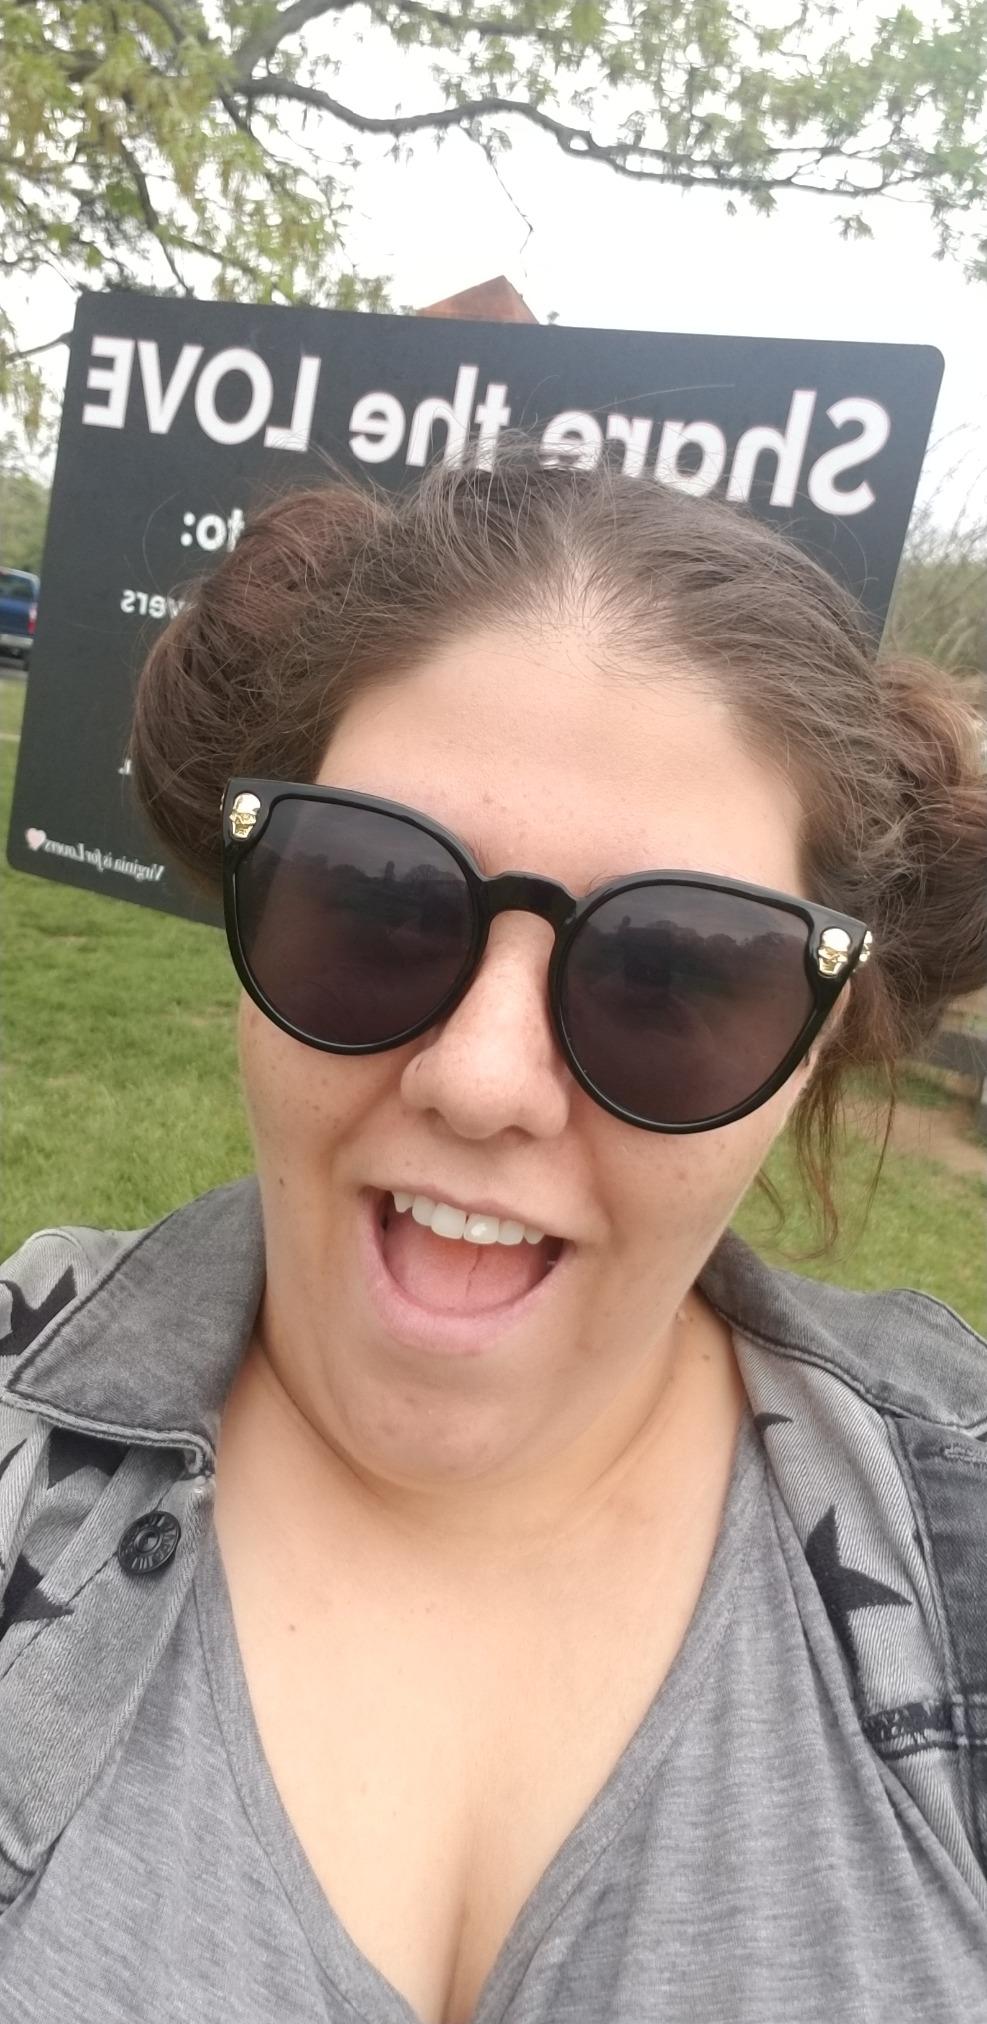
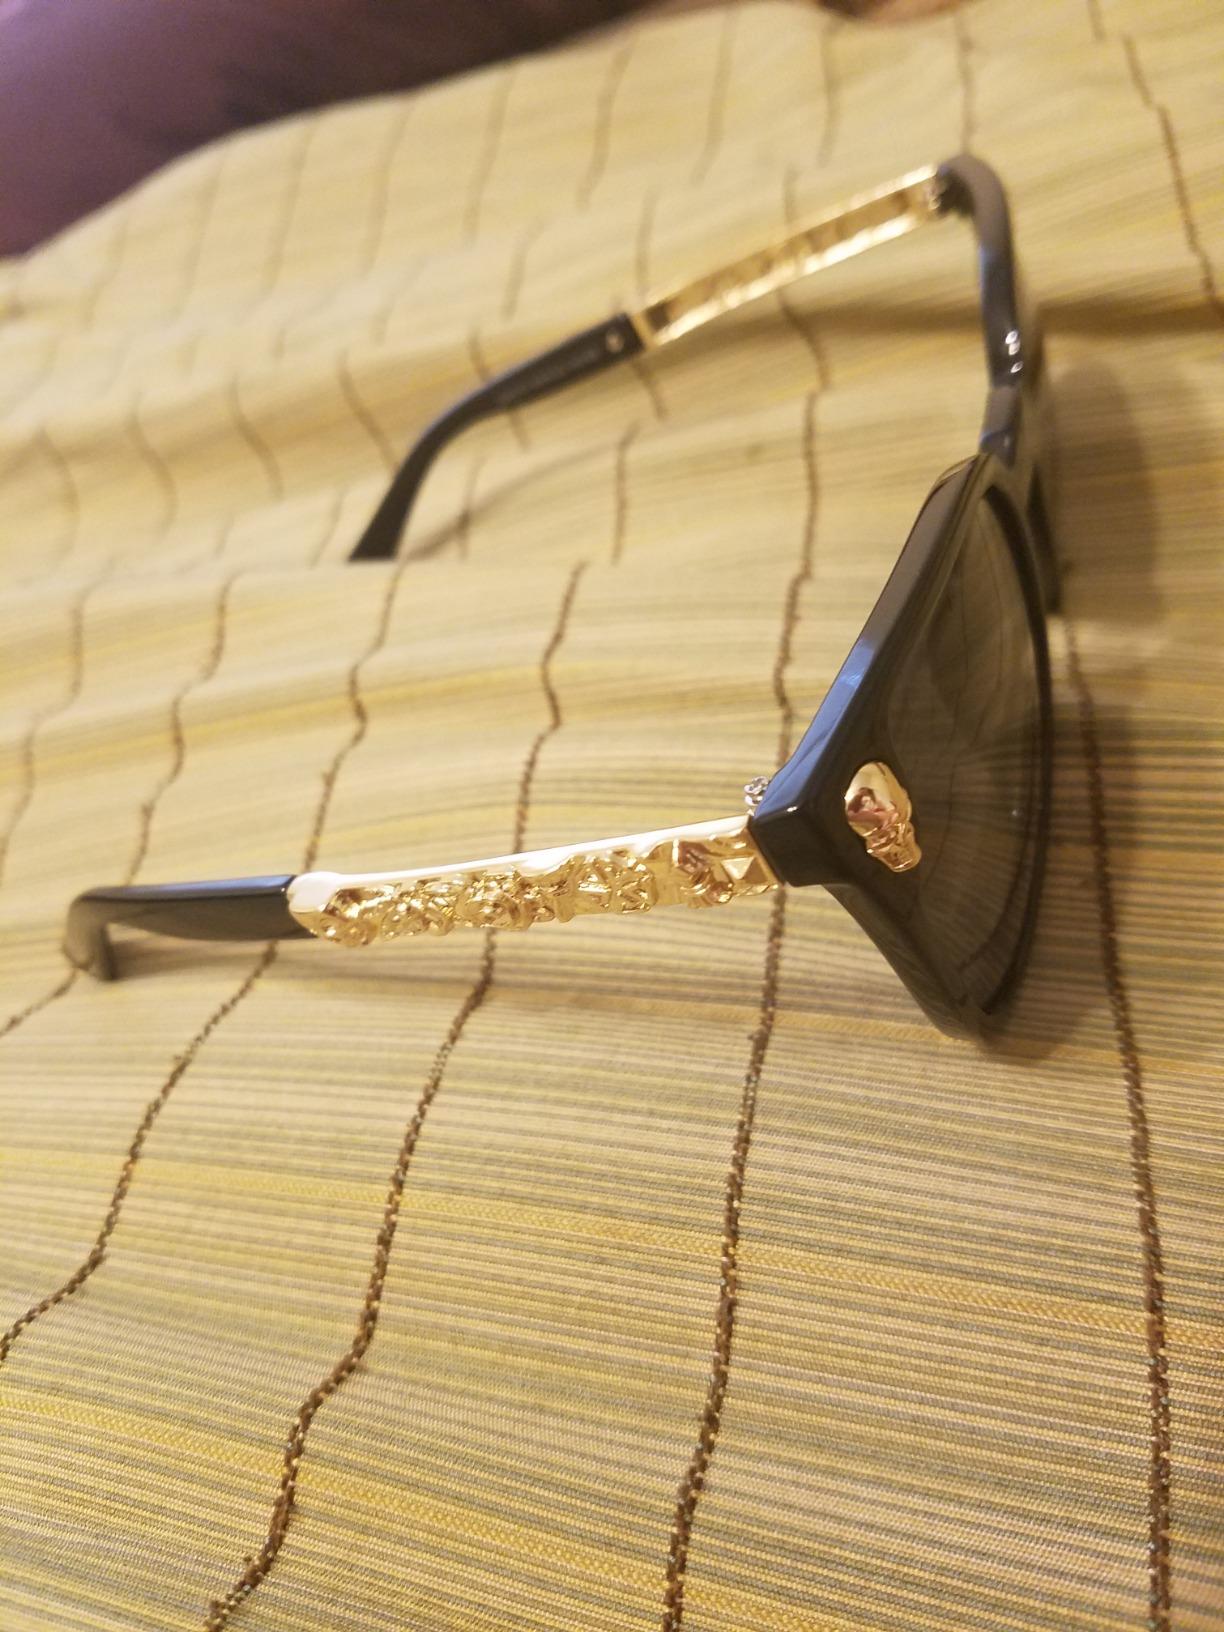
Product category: accessories_sunglasses
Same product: yes